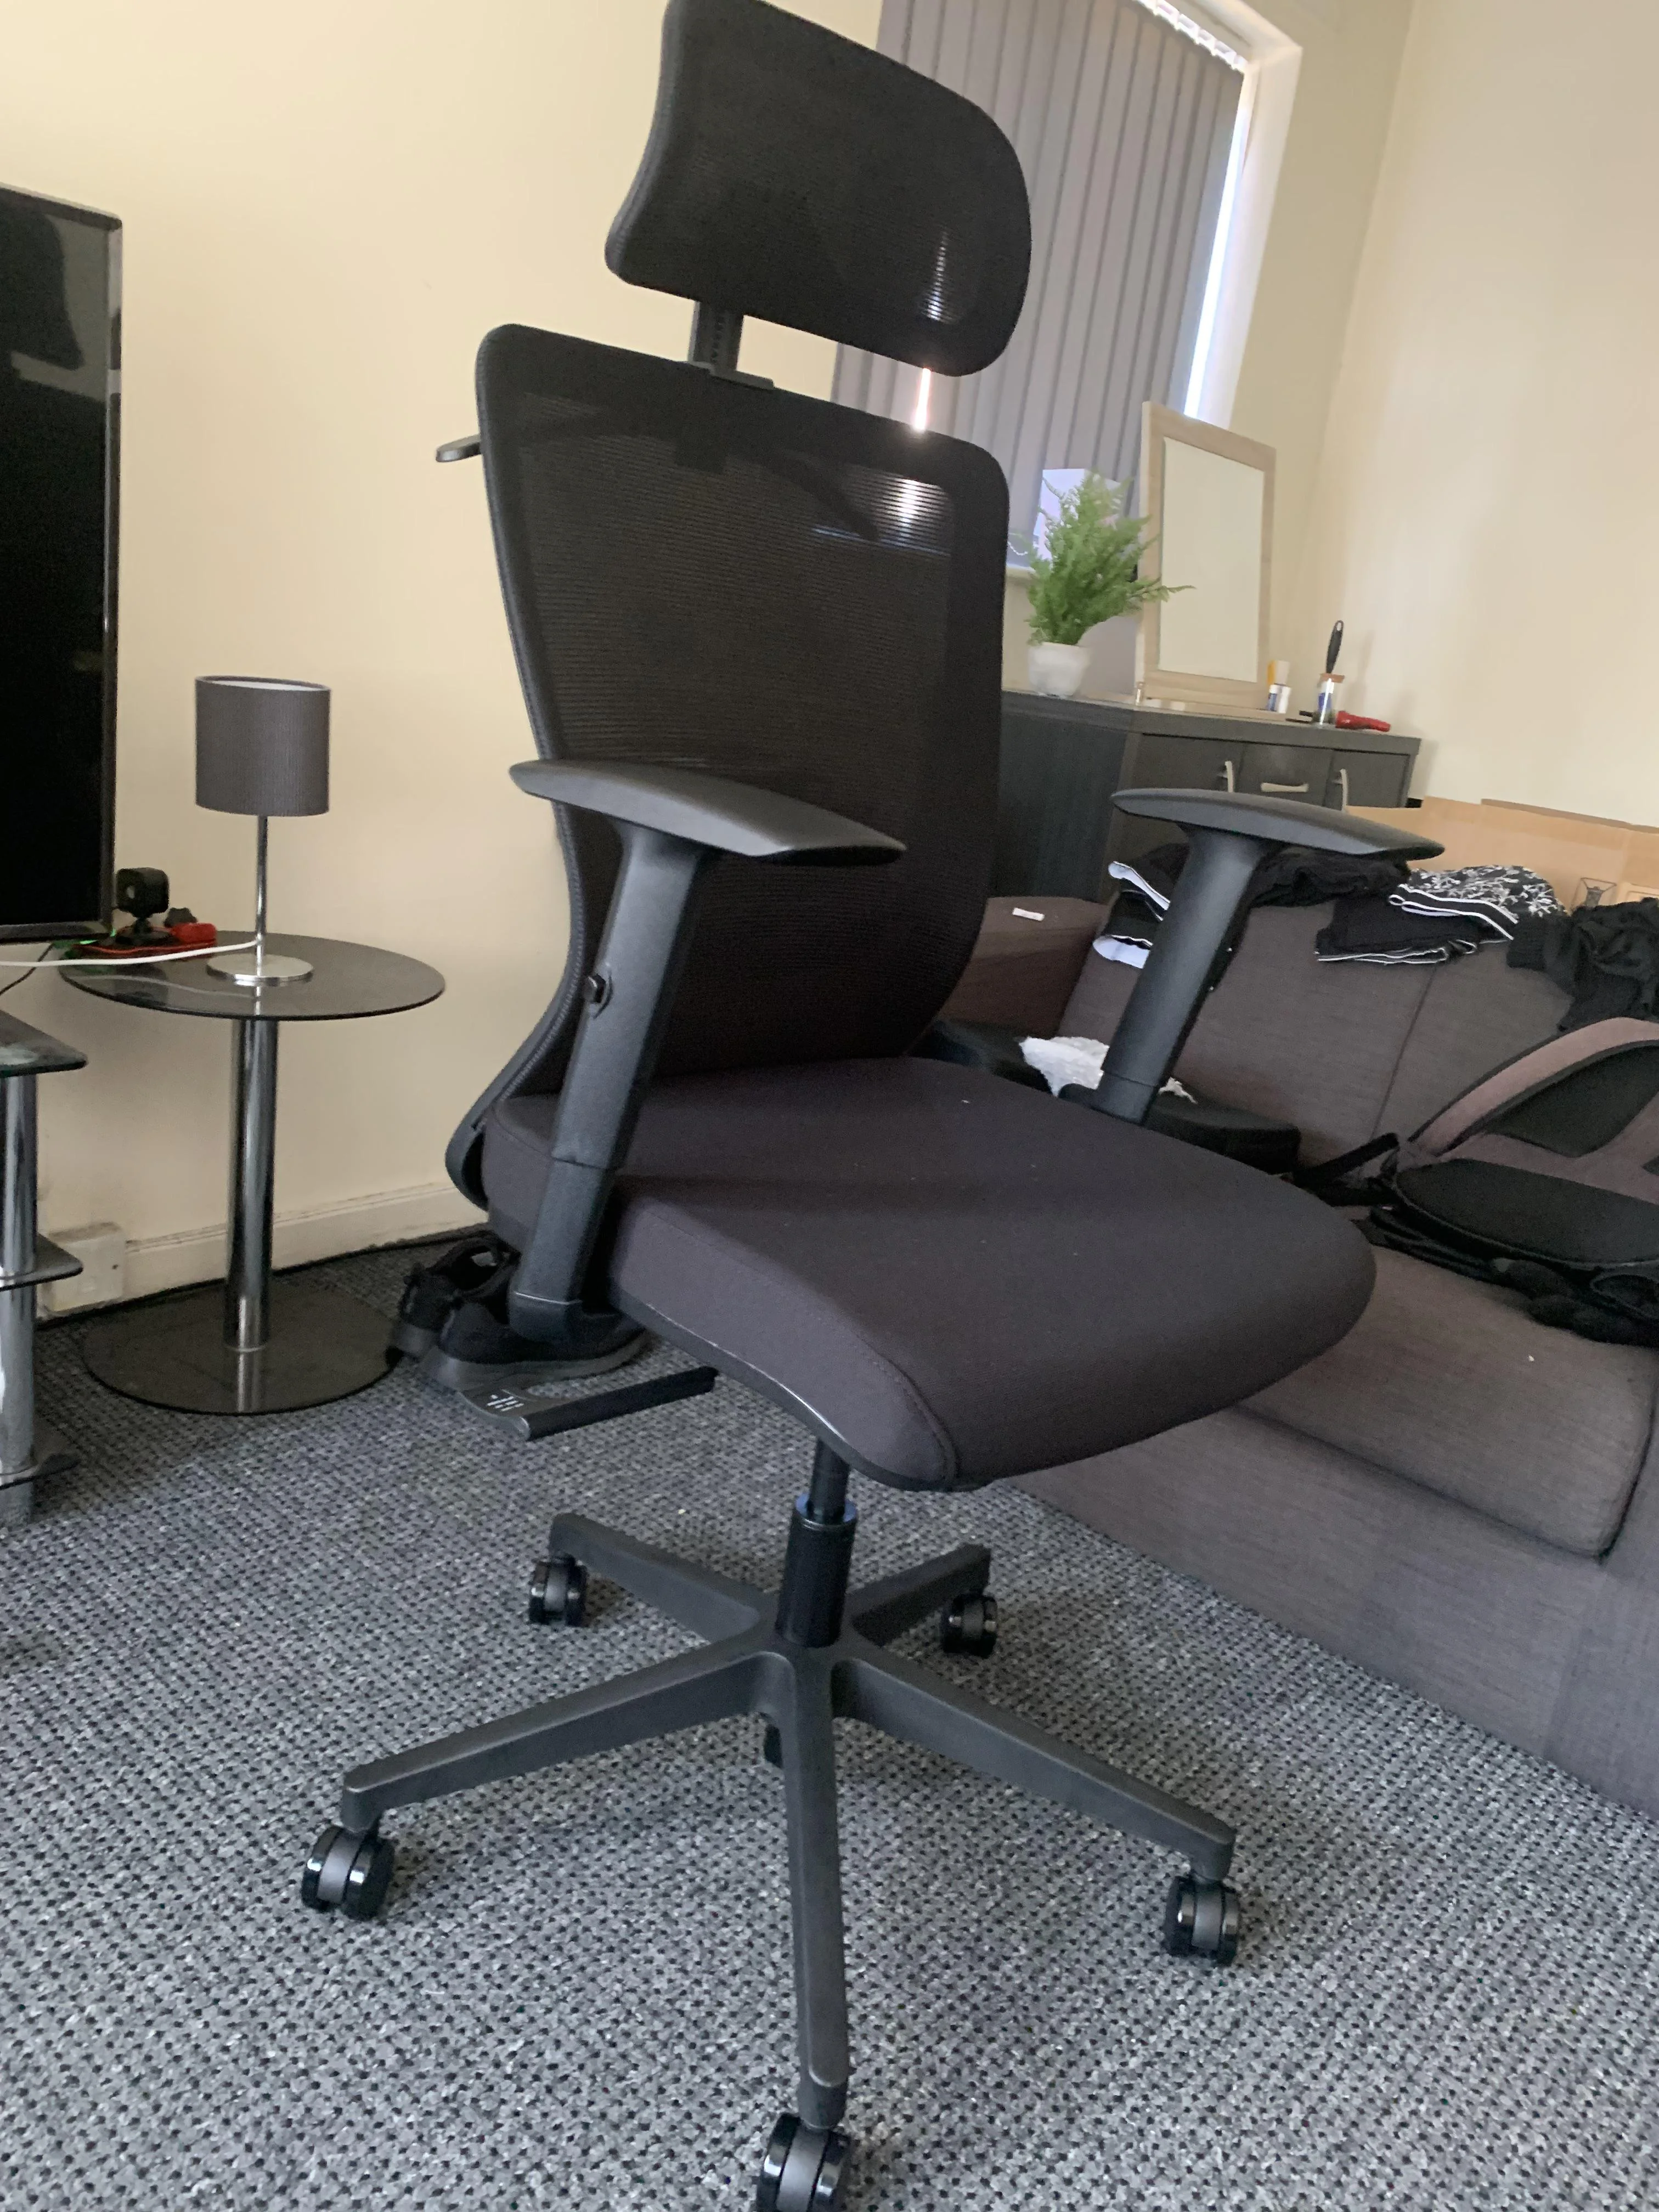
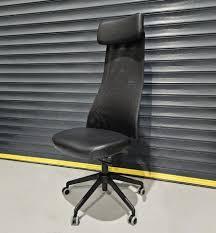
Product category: items_chair
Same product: no